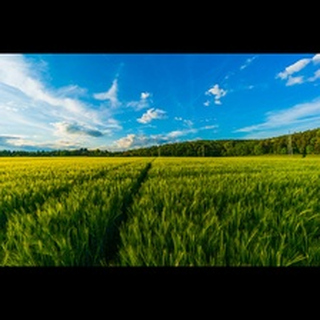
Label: wheat_blast